Faz o L

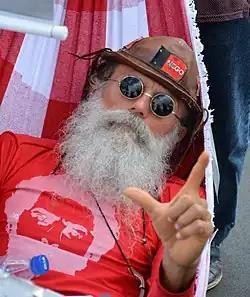
Sympathizer of the Workers' Party doing the L gesture in 2018

"Faz o L" (literally "do the L") is an informal mobilization slogan, and a reference to the hand gesture that was the hallmark of President Luiz Inácio Lula da Silva's 2022 campaign. It has become a target of dispute between supporters of both Lula and his Workers' Party and of former president Jair Bolsonaro (Lula's main opponent in the 2022 election) on social media. On one side, Lula's supporters have been using the phrase to praise his management and mark contrasts with the previous administration; on the other, supporters of former president Bolsonaro have adopted the term ironically to criticize measures announced by the new government.